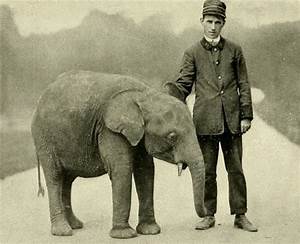
Label: elefante